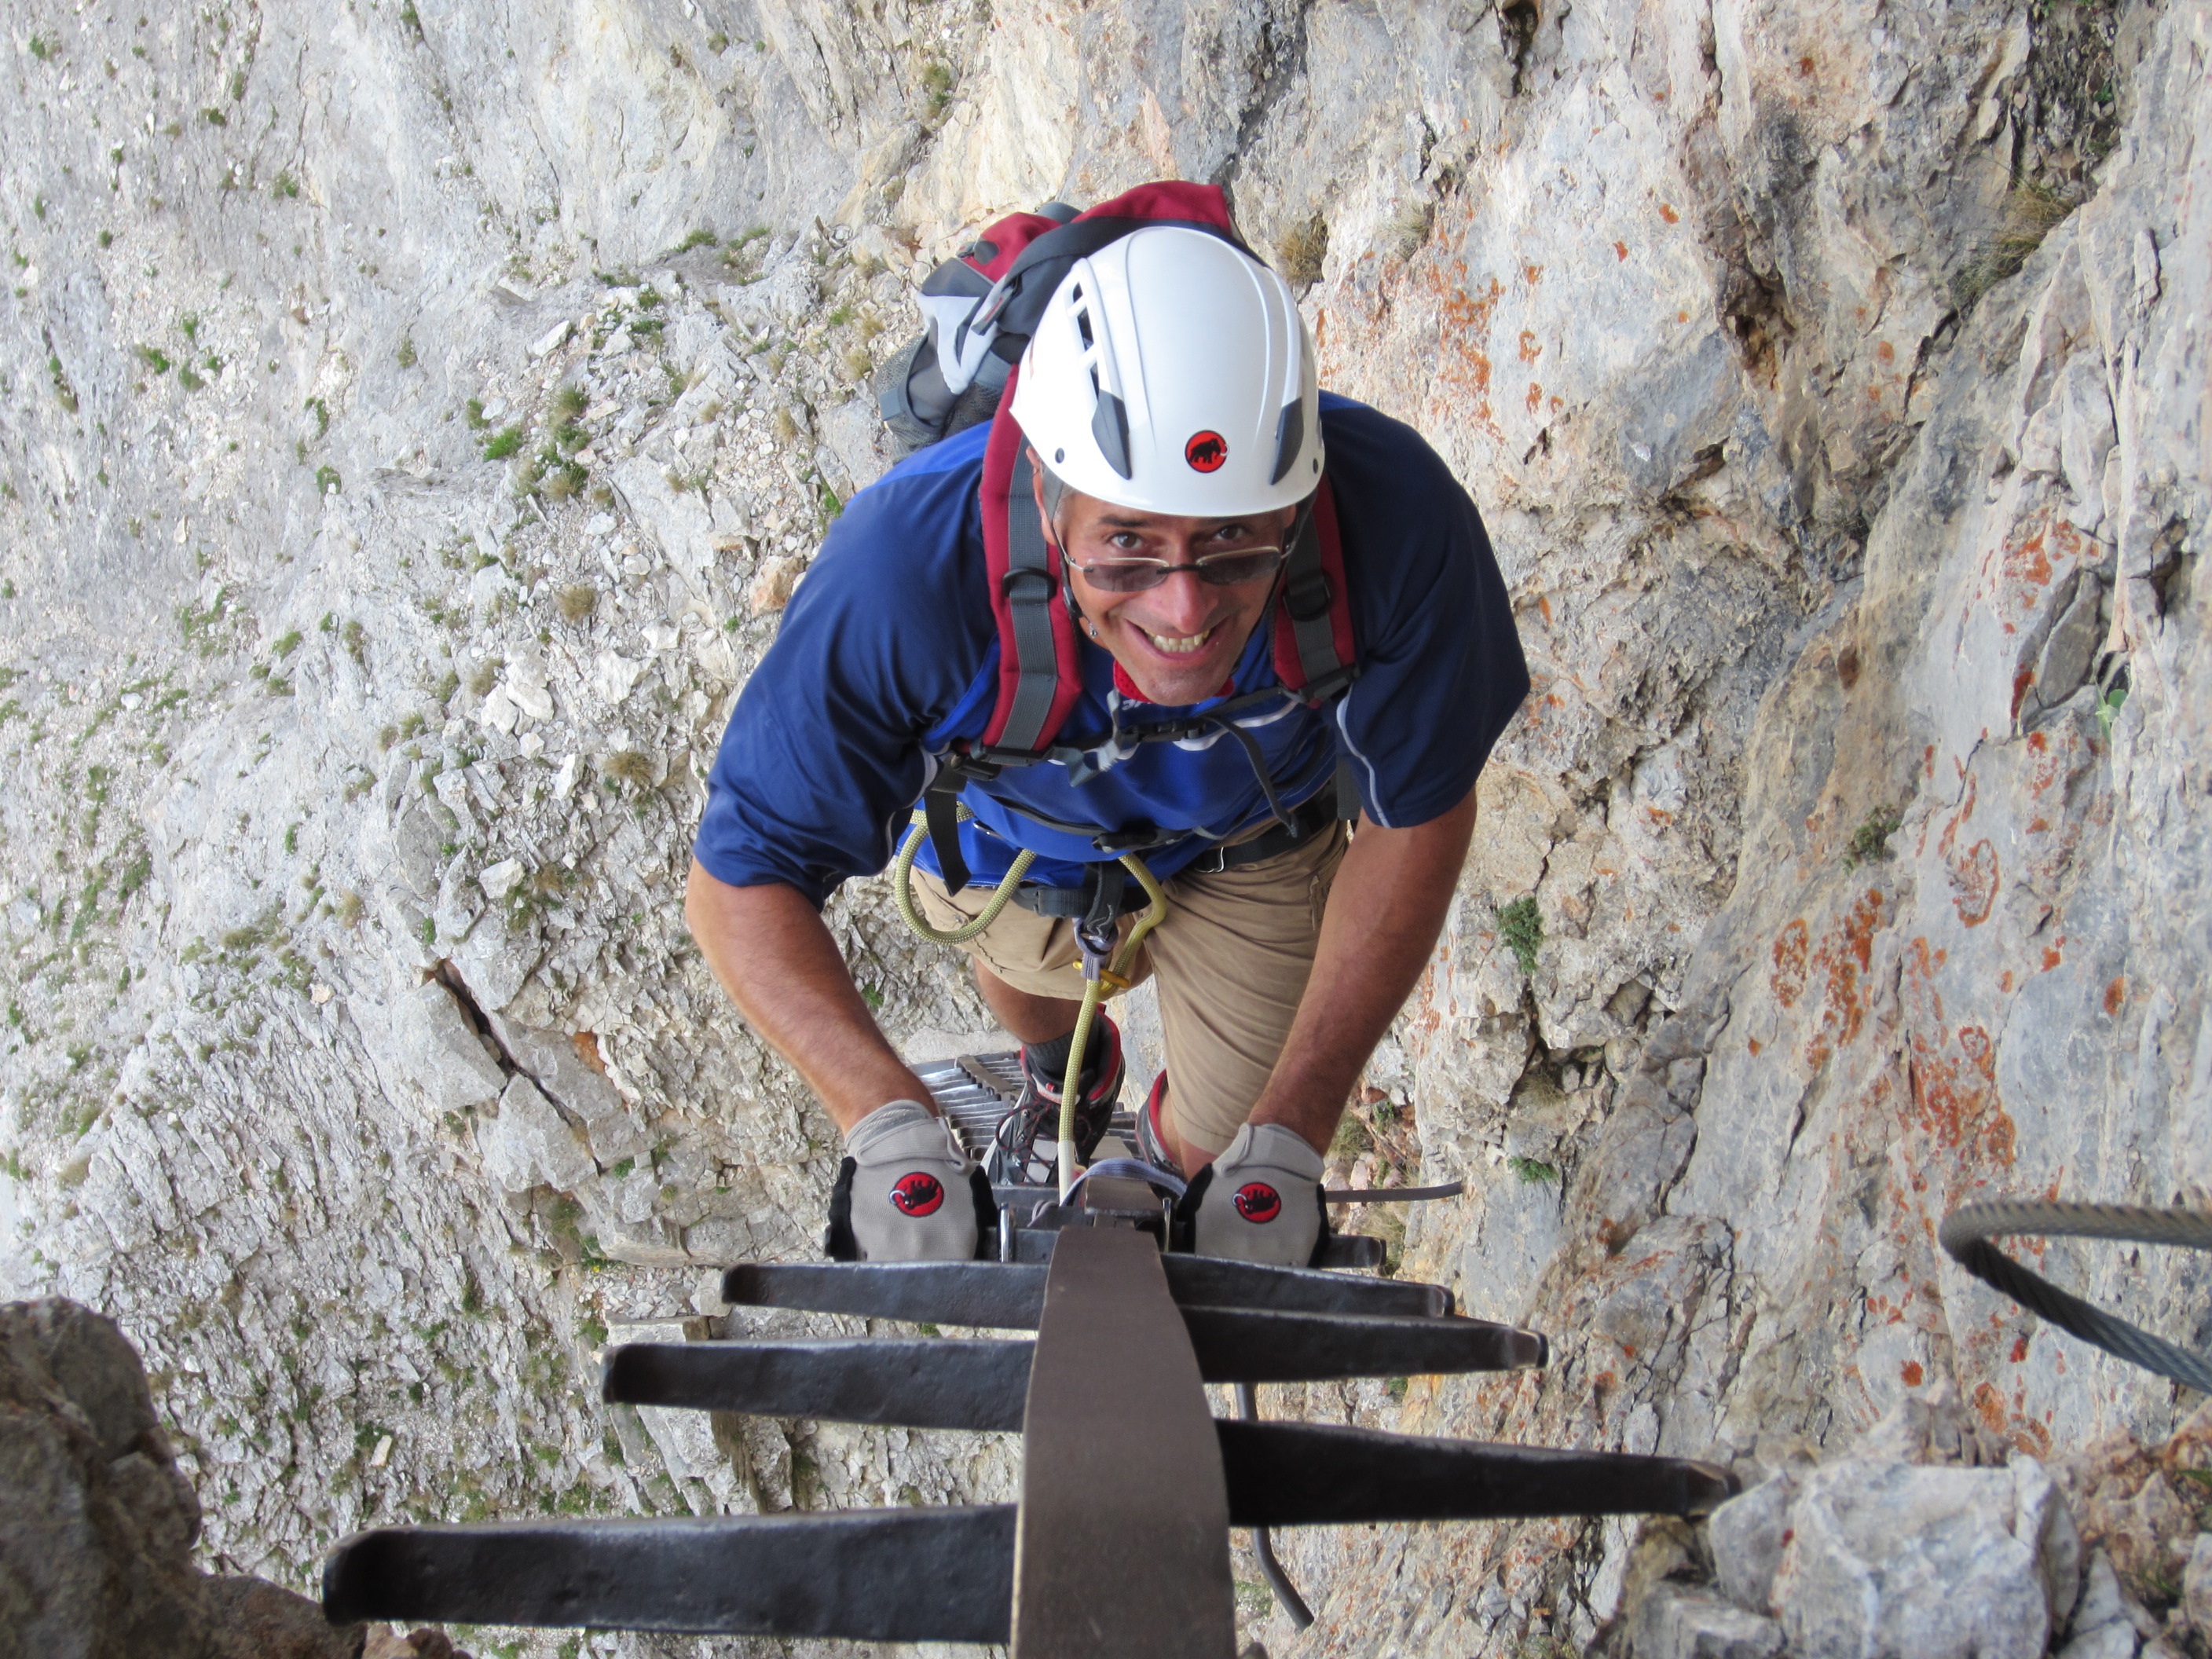
rock, mountain, adventure, recreation, alpine, extreme sport, climb, mountaineering, sports, courageous, abseiling, outdoor recreation